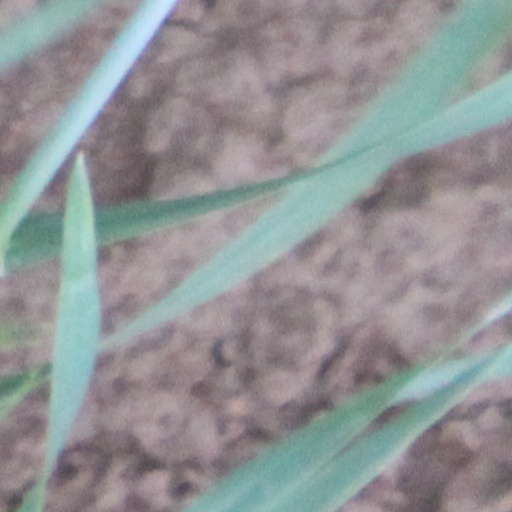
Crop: wheat